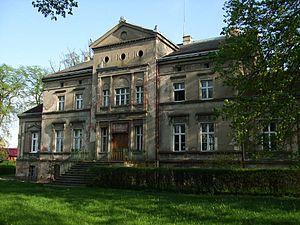
Dąbrówka Mała est un village polonais de la gmina de Szczaniec dans la powiat de Świebodzin de la voïvodie de Lubusz dans l'ouest de la Pologne.